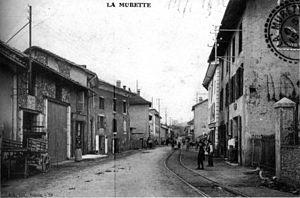
Le Réseau de l'Isère de la compagnie des Chemins de fer économiques du Nord a fonctionné dans le département de l'Isère entre 1891 et 1952. L'exploitation est ensuite reprise par la régie départementale des Voies ferrées du Dauphiné et la Société grenobloise de tramways électriques.